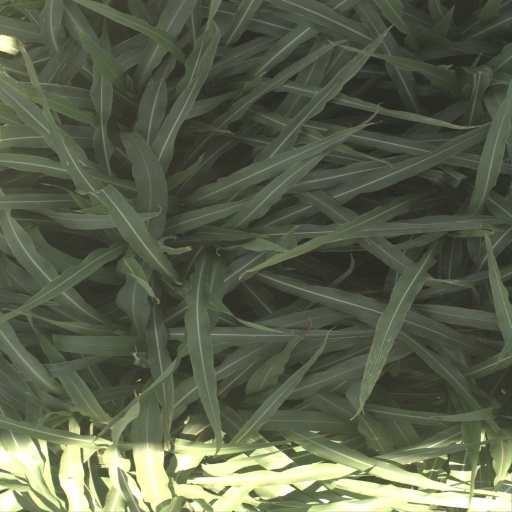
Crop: sorghum